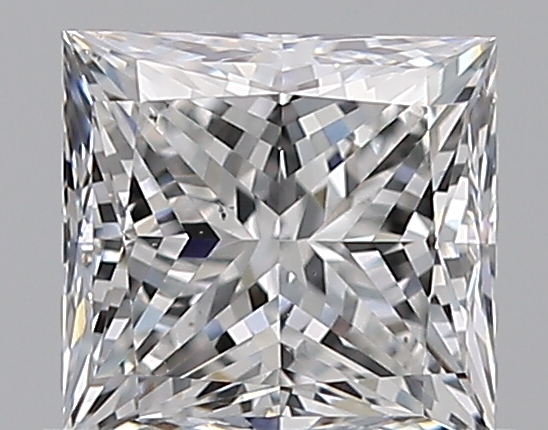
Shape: princess
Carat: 0.9
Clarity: VS2
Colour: D
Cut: VG
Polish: EX
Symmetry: VG
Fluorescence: N
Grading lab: GIA
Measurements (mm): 5.25 x 5.06 x 3.83